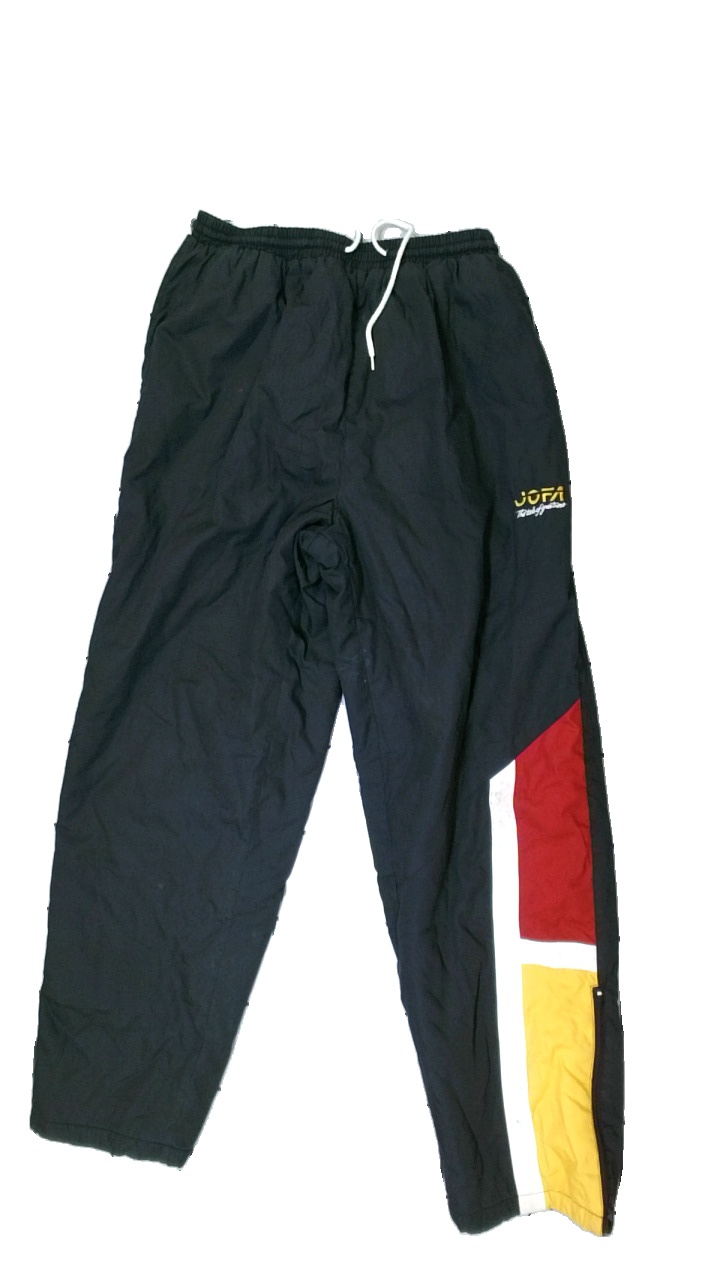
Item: Winter Trousers (Ladies)
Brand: Missing
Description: Black outerwear trousers from the 90ś
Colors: Black, Yellow, Red, Multicolor
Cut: Regular
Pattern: Other
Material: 62% Polyester 38% Cotton
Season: All
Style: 90s
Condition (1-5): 5
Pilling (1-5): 5
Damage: stains
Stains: Major
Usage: Reuse
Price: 50-100